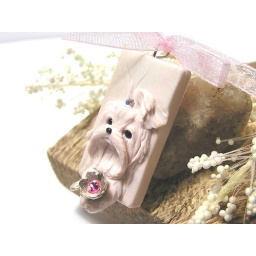
Maltese holding a flower in blush pink